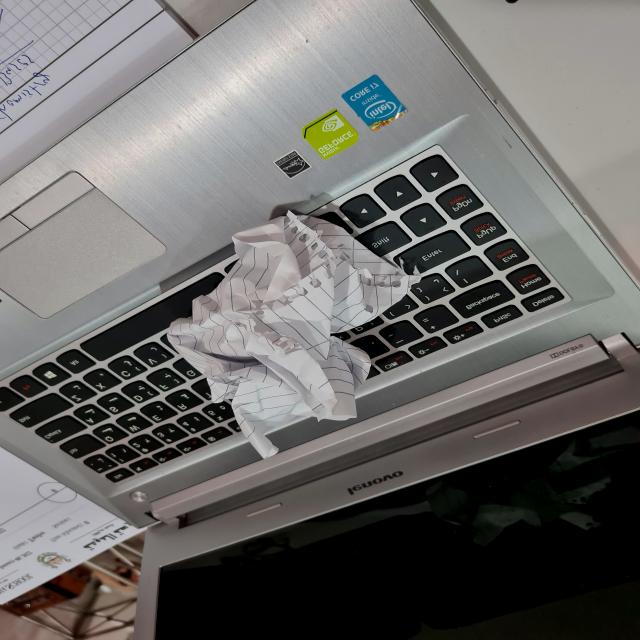
Label: tissues